Rasmus Seebach

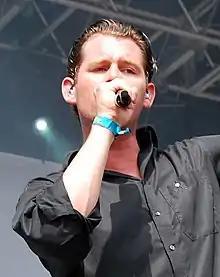
Seebach in 2010

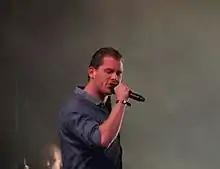
Seebach during a live concert

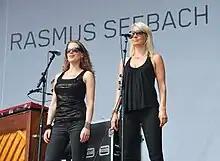
Seebach's backing vocalists in 2010

Rasmus Seebach (born 28 March 1980) is a Danish singer-songwriter and record producer who had his solo-debut with the Danish-language single "Engel" in April 2009.